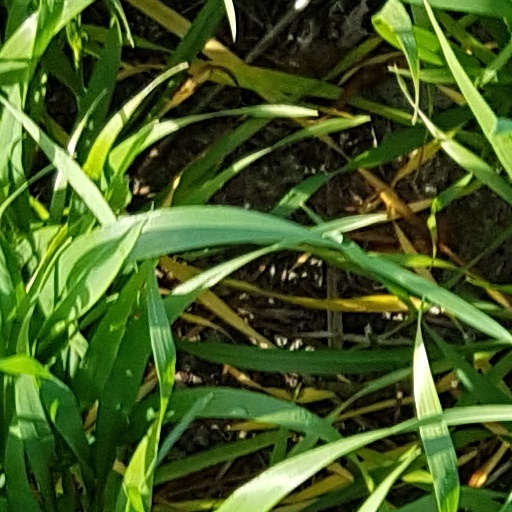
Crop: wheat